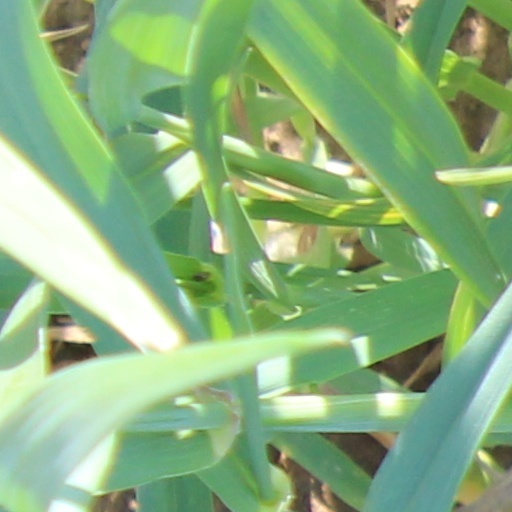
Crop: wheat